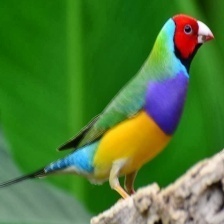
Species: GOULDIAN FINCH
Scientific name: ERYTHRURA GOULDIAE
ImageNet parent category: house_finch